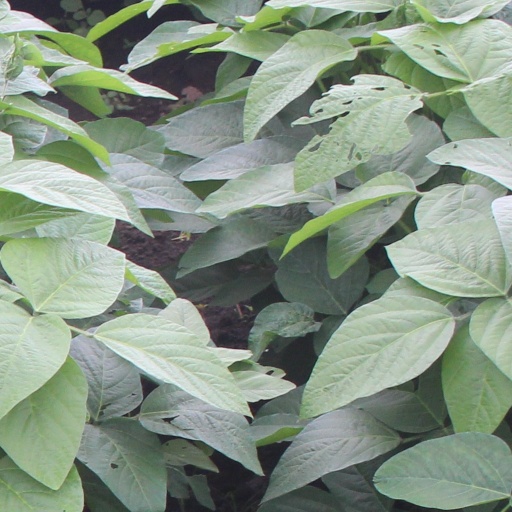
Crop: soybean